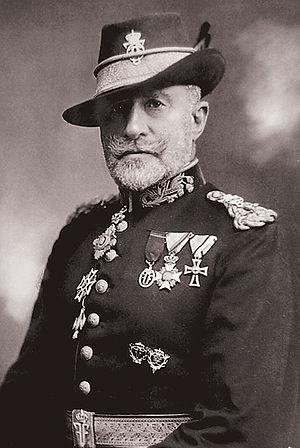
Sibiu rappelant le nom des montagnes proches : Cibin, est le chef-lieu du județ de Sibiu et, avec une population de 147 245 habitants est une des plus grandes villes transylvaines. Elle est traversée par la petite rivière Cibin, affluent de la rivière Olt, elle-même affluent du Danube.